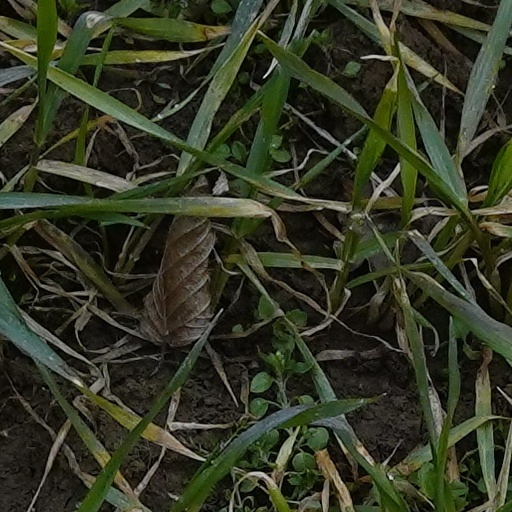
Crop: wheat